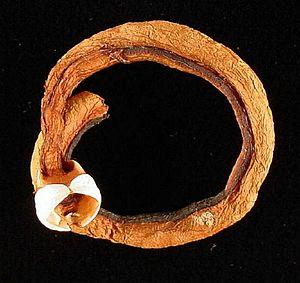
Les tarets sont des mollusques bivalves à corps très allongé, vermiforme, qui s’attaquent aux bois immergés dans l’eau de mer ou l’eau saumâtre. Quelques espèces de tarets vivent également en eau douce. Leur apparence très particulière fait que leur appartenance aux mollusques n’est pas évidente, et les marins les désignent généralement sous le nom de « vers », appellation que l'on retrouve en anglais et en allemand notamment. Notons par exemple cette définition : « ver des mers chaudes qui attaque le bois des coques ».
Bien qu'il existe plusieurs définitions des espèces envahissantes, elles sont toujours basées sur quatre critères principaux :